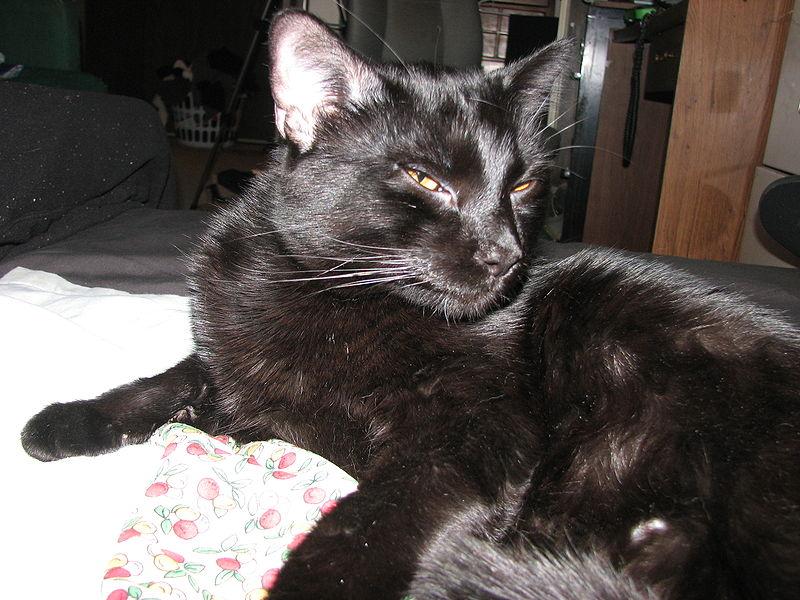
Breed: Bombay